Ami Harten

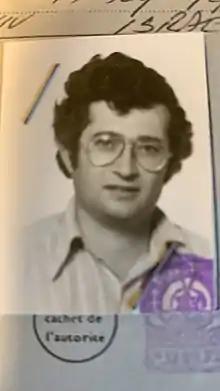

Amiram Harten (1946–1994) was an American-Israeli applied mathematician. Harten made fundamental contribution to the development of high-resolution schemes for the solution of hyperbolic partial differential equations. Among other contributions, he developed the total variation diminishing scheme, which gives an oscillation free solution for flow with shocks.